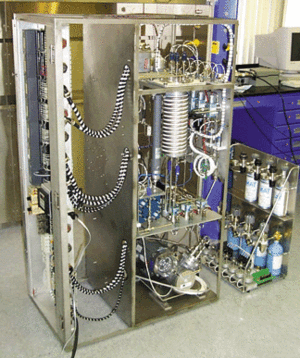
L’utilisation des ressources in situ désigne l'ensemble des techniques consistant, dans le cadre d'une mission spatiale vers un autre corps céleste, à utiliser les matériaux trouvés sur place pour produire certains des consommables nécessaires à la réalisation des objectifs : carburant pour le trajet retour, eau ou oxygène pour l'équipage humain, matériaux de construction.... L'objectif de ces techniques est de réduire la masse à lancer depuis la Terre et donc de limiter les coûts d'une mission. Le recours à l'ISRU a été étudié par la NASA, notamment pour le séjour prolongé d'équipages sur la Lune envisagés dans le cadre du programme Artemis ainsi que pour les missions habitées vers Mars.
La réalisation d'une mission spatiale habitée vers Mars constitue un des objectifs à long terme fixés à l'astronautique depuis ses débuts. Initialement thème de science-fiction, il est devenu pour certains, à la suite du débarquement de l'homme sur la Lune en 1969, la prochaine étape de la conquête spatiale. Mais la réussite de ce projet demande des moyens financiers encore bien supérieurs à ceux du programme Apollo, lui-même lancé grâce à un concours de circonstances particulièrement favorable. Un vol habité vers Mars est également un défi technique et humain sans commune mesure avec une expédition lunaire : taille des vaisseaux, système de support de vie fonctionnant en circuit fermé sur de longues durées, fiabilité des équipements qui ne peuvent être réparés ou dont la redondance ne peut être systématiquement assurée, problèmes psychologiques d'un équipage confiné dans un espace restreint dans un contexte particulièrement stressant, problèmes physiologiques découlant de l'absence de gravité sur des périodes prolongées ainsi que l'effet des rayonnements sur l'organisme.